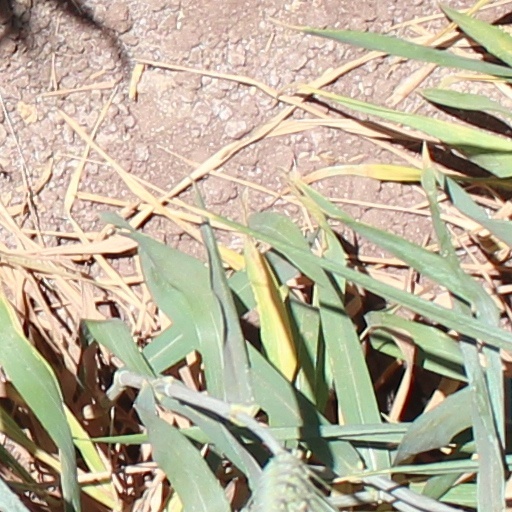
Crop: wheat